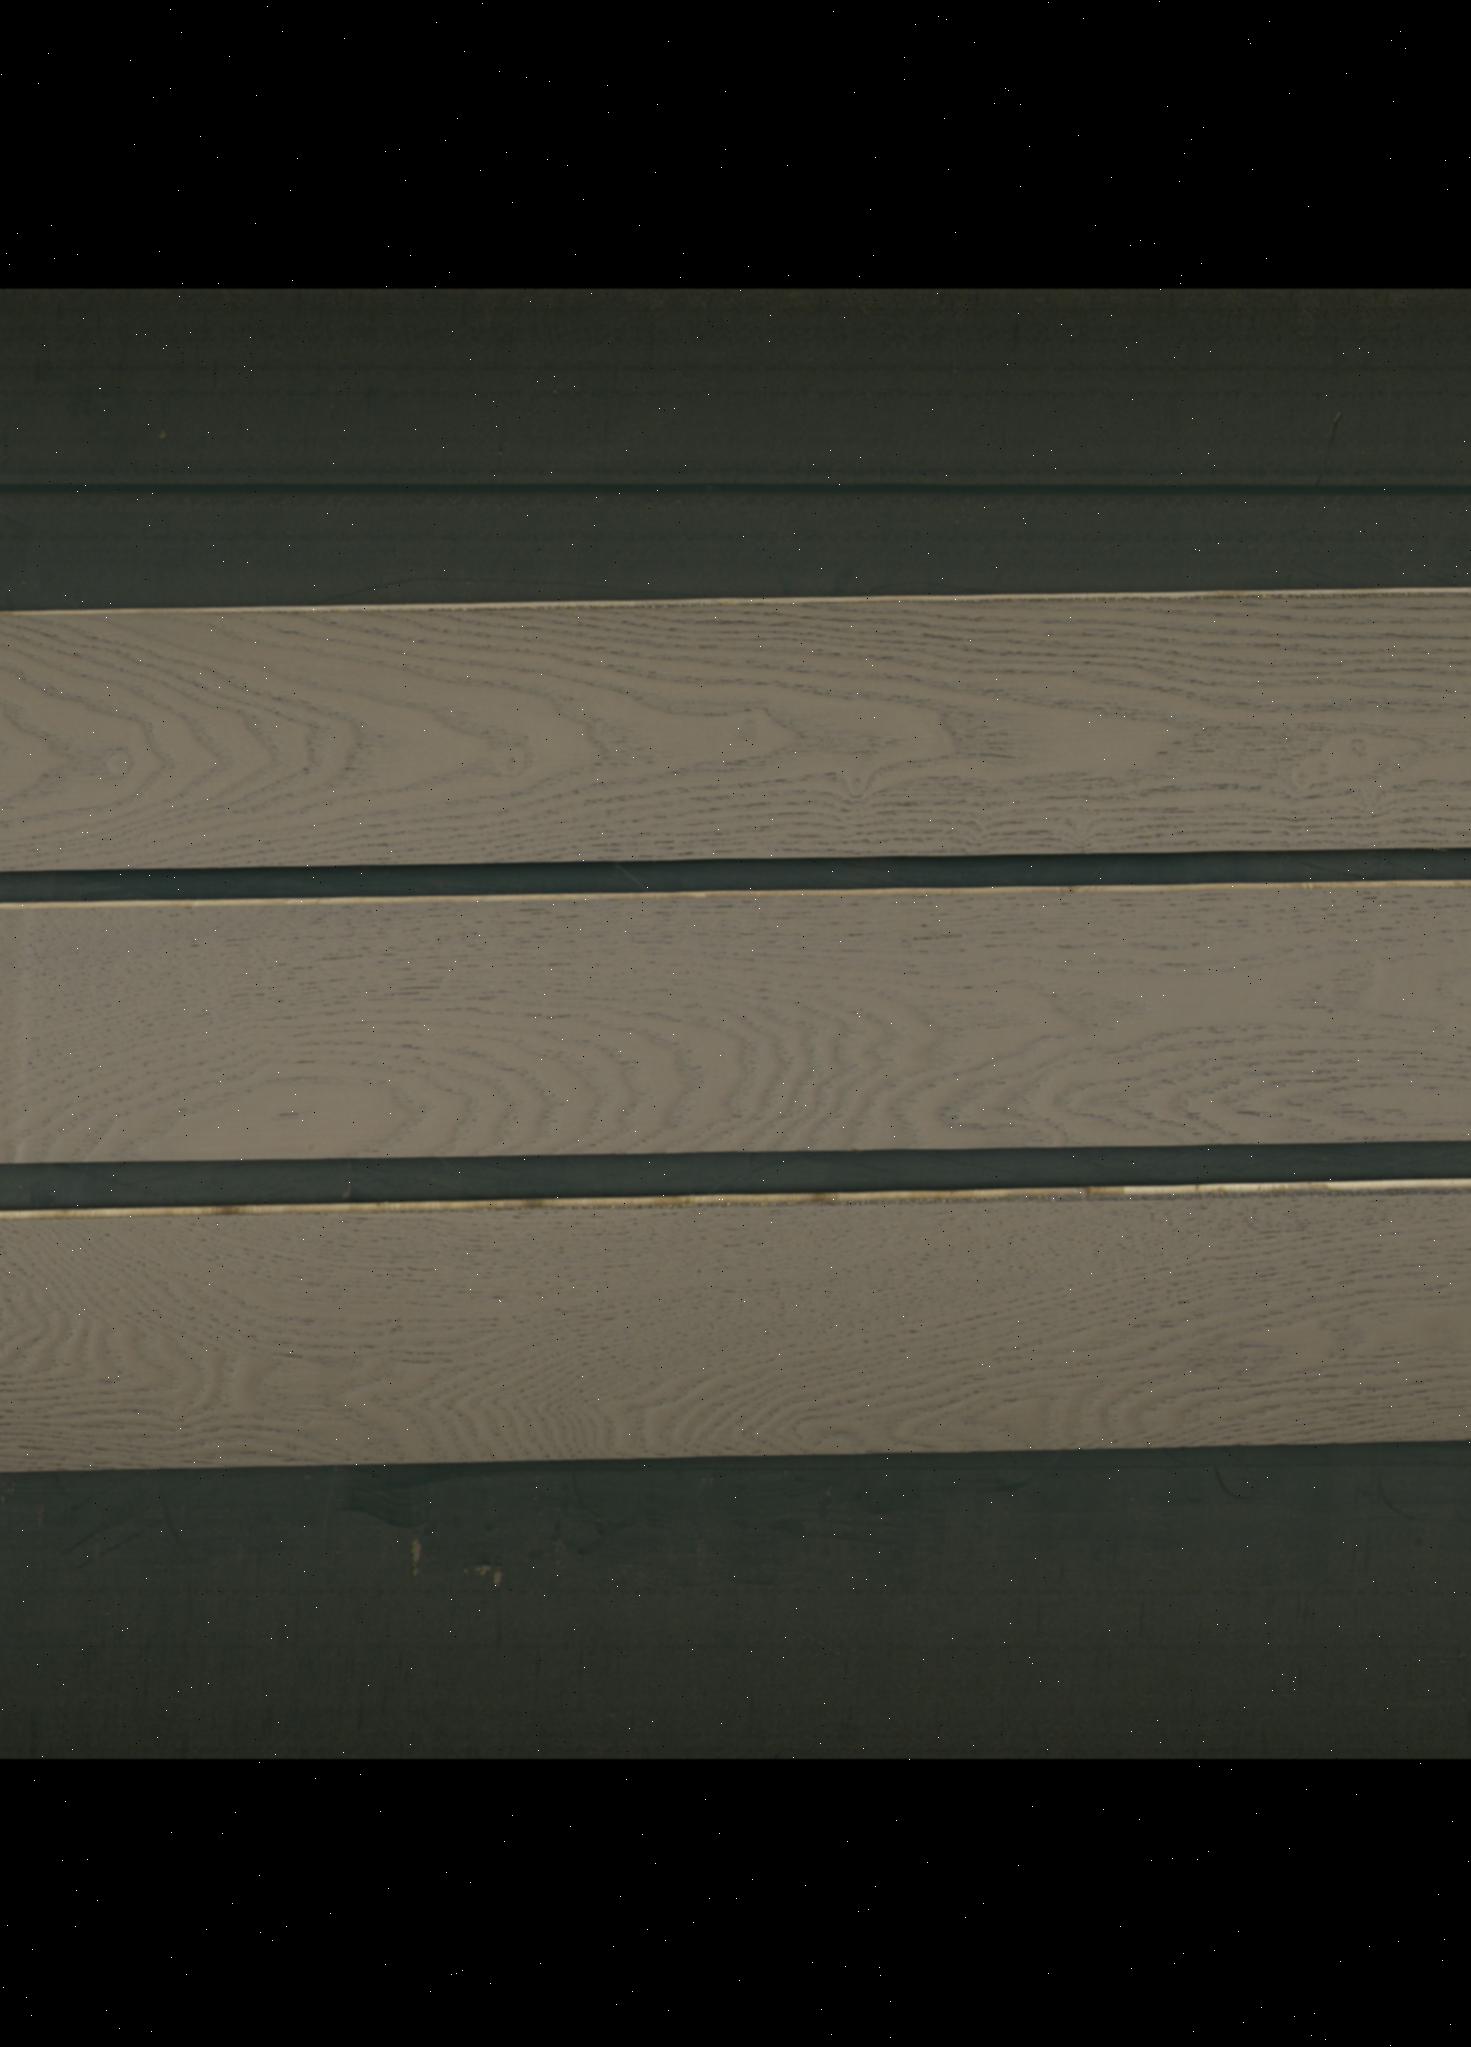
Label: mixers